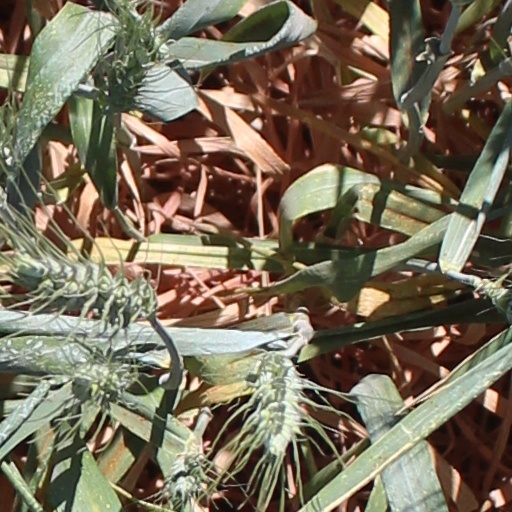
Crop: wheat